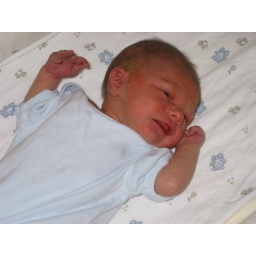
Here's Bas at home in his plain blue onesie. He'd already thrown up on his black one.